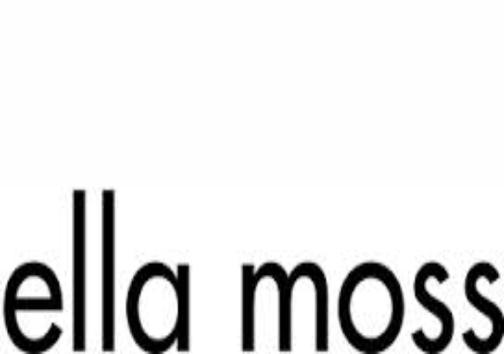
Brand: Ella Moss
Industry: Clothes